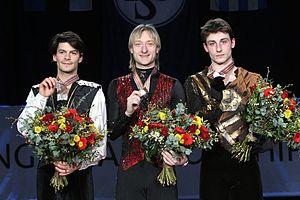
Brian Joubert, est un patineur artistique français. Il fut champion du monde de la discipline en 2007, titre remporté à Tokyo.